Jihad

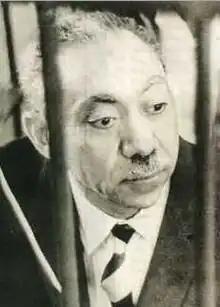
Sayyid Qutb, Islamist author and influential leader of the Muslim Brotherhood

With the Islamic revival, a new "fundamentalist" movement arose, with different interpretations of Islam that increased emphasis on "jihad". The Wahhabi movement that spread across the Arabian peninsula starting in the 18th century emphasized "jihad" as armed struggle. The Fula jihads in West Africa during the 18th and 19th centuries led to the establishment of various states, most notably the Sokoto Caliphate. None of these movements were victorious. The Sokoto Caliphate lasted for a century until it was conquered by the British and incorporated into Colonial Nigeria in 1903.